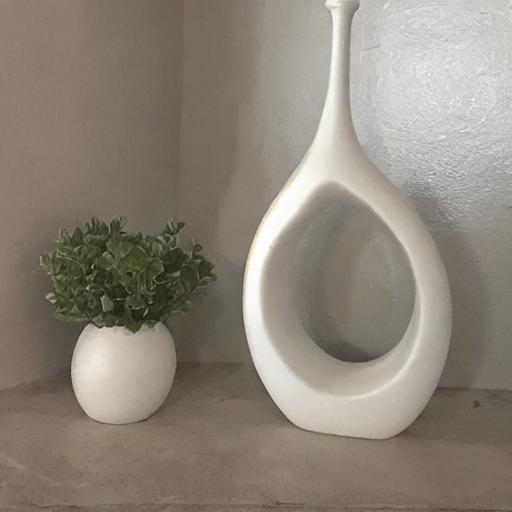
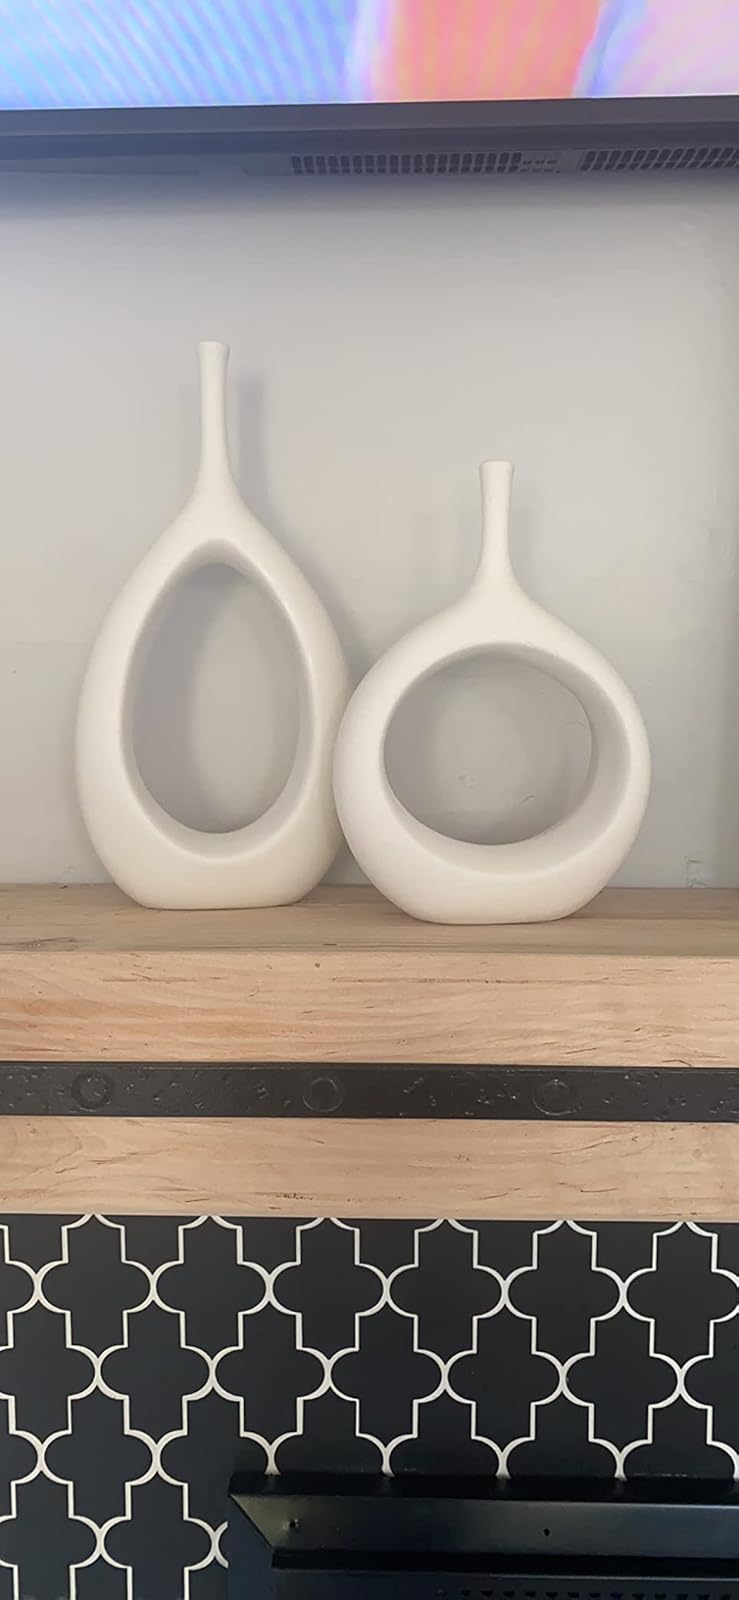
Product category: vase
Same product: no